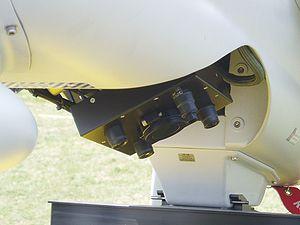
Le Luna X 2000 est un drone tactique de reconnaissance et de guerre électronique, en service dans la Bundeswehr depuis mars 2000, et fabriqué par l'Allemand EMT Penzberg